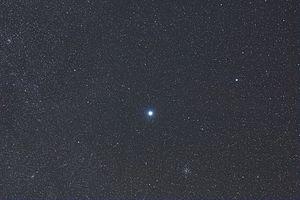
NGC 2360 ou Caldwell 58 est un amas ouvert situé dans la constellation du Grand Chien. Il a été découvert par l'astronome allemande Caroline Herschel en 1783 et c'est en son honneur qu'on l'appelle l'amas de Caroline.
M 41 est un amas ouvert situé dans la constellation du Grand Chien. Il a été découvert par le philosophe grec Aristote en 325 av. J.-C..